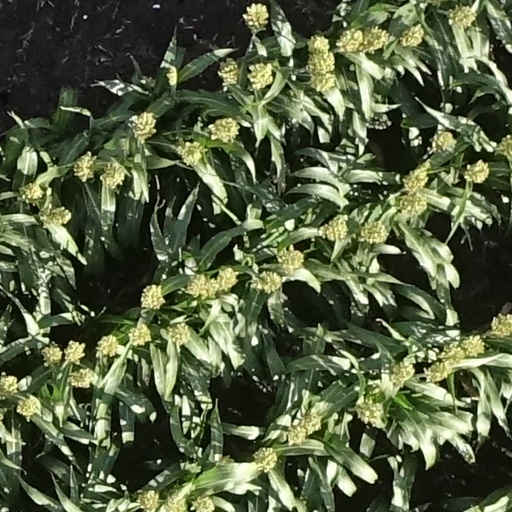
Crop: sorghum